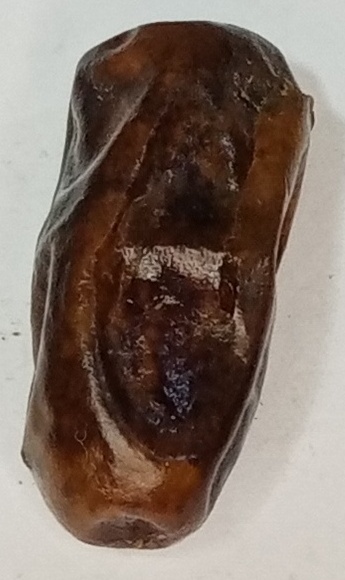
Variety: gajar
Size: small
Grade: grade-2